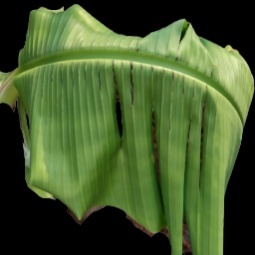
Label: Boron